Reforms of Russian orthography

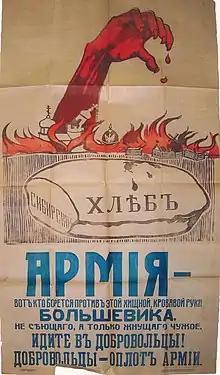
1919 White Army anti-Bolshevik poster encouraging people to enlist as volunteers, featuring continued use of the pre-reform spelling.

According to critics, the choice of as the only letter to represent that side and the removal of defeated the purpose of 'simplifying' the language, as occupies more space and, furthermore, is sometimes indistinguishable from .